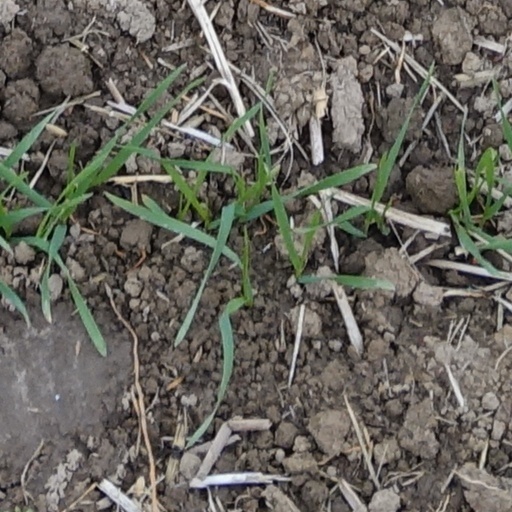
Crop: wheat